Sévérac-le-Château

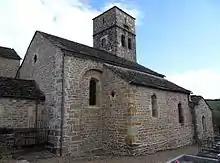
Sévérac église Saint-Dalmazy.

The House of Joan or Maison de Jeanne is a three-story house that dates to the 15th century.